Operation Arctic Fox

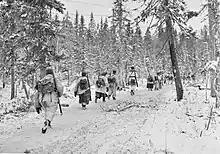
Finnish soldiers east of Kestenga in the arctic forest.

While the German advance stalled, the Finnish 3rd Division of III Corps in the south was making good progress. The division's first opponent was the Soviet 54th Rifle Division of the Soviet 7th Army. "Group F" advanced very quickly through of rough terrain to the Vyonitsa River, where it encircled and destroyed several Soviet units from 10 to 19 July. "Group J" advanced to the strongly defended canal between Lake Pyaozero and Lake Topozero. Astonished by the rapid Finnish success, the "AOK Norwegen" now decided to support the Finnish advance by transferring parts of the SS "Nord" Division south and put them under Finnish command.